Korpralskap

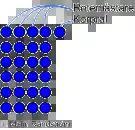
Formation

During marching the unit was formed into four columns with the at the right side of the front. Rotemasters marched in front of each rote and communicated with the .